Welbeck Abbey

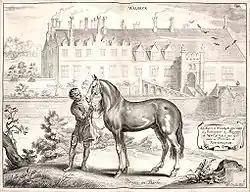
Welbeck Abbey in the 17th century

Over the course of the War between 1914 and 1919, the kitchen block was used as an army hospital. During World War II, Welbeck was let by the Dukes to the Ministry of Defence. From 1953 Welbeck Defence Sixth Form College, formerly Welbeck College, provided A-level education for boys planning to join the technical branches of the British Army. In 2005, the school was relocated to a purpose-built site in Leicestershire. Bill Bryson describes his visit to the Abbey while it was occupied by the Ministry of Defence in Chapter 15 of his book "Notes from a Small Island".